AN/APG-65 radar family

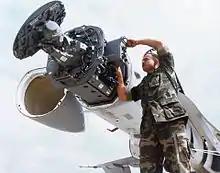
AN/APG-65 radar installed in an F/A-18 Hornet.

The APG-65 was developed in the late 1970s and has been operational since 1983. The radar includes a velocity search (to provide maximum detection range capability against nose aspect targets), range-while-search (to detect all-aspect targets), track-while-scan (which, when combined with an autonomous missile such as AIM-120, gives the aircraft a fire-and-forget capability), single target track, gun director and raid assessment (which enables the operator to expand the region centred on a single tracked target, permitting radar separation of closely spaced targets) operating modes.